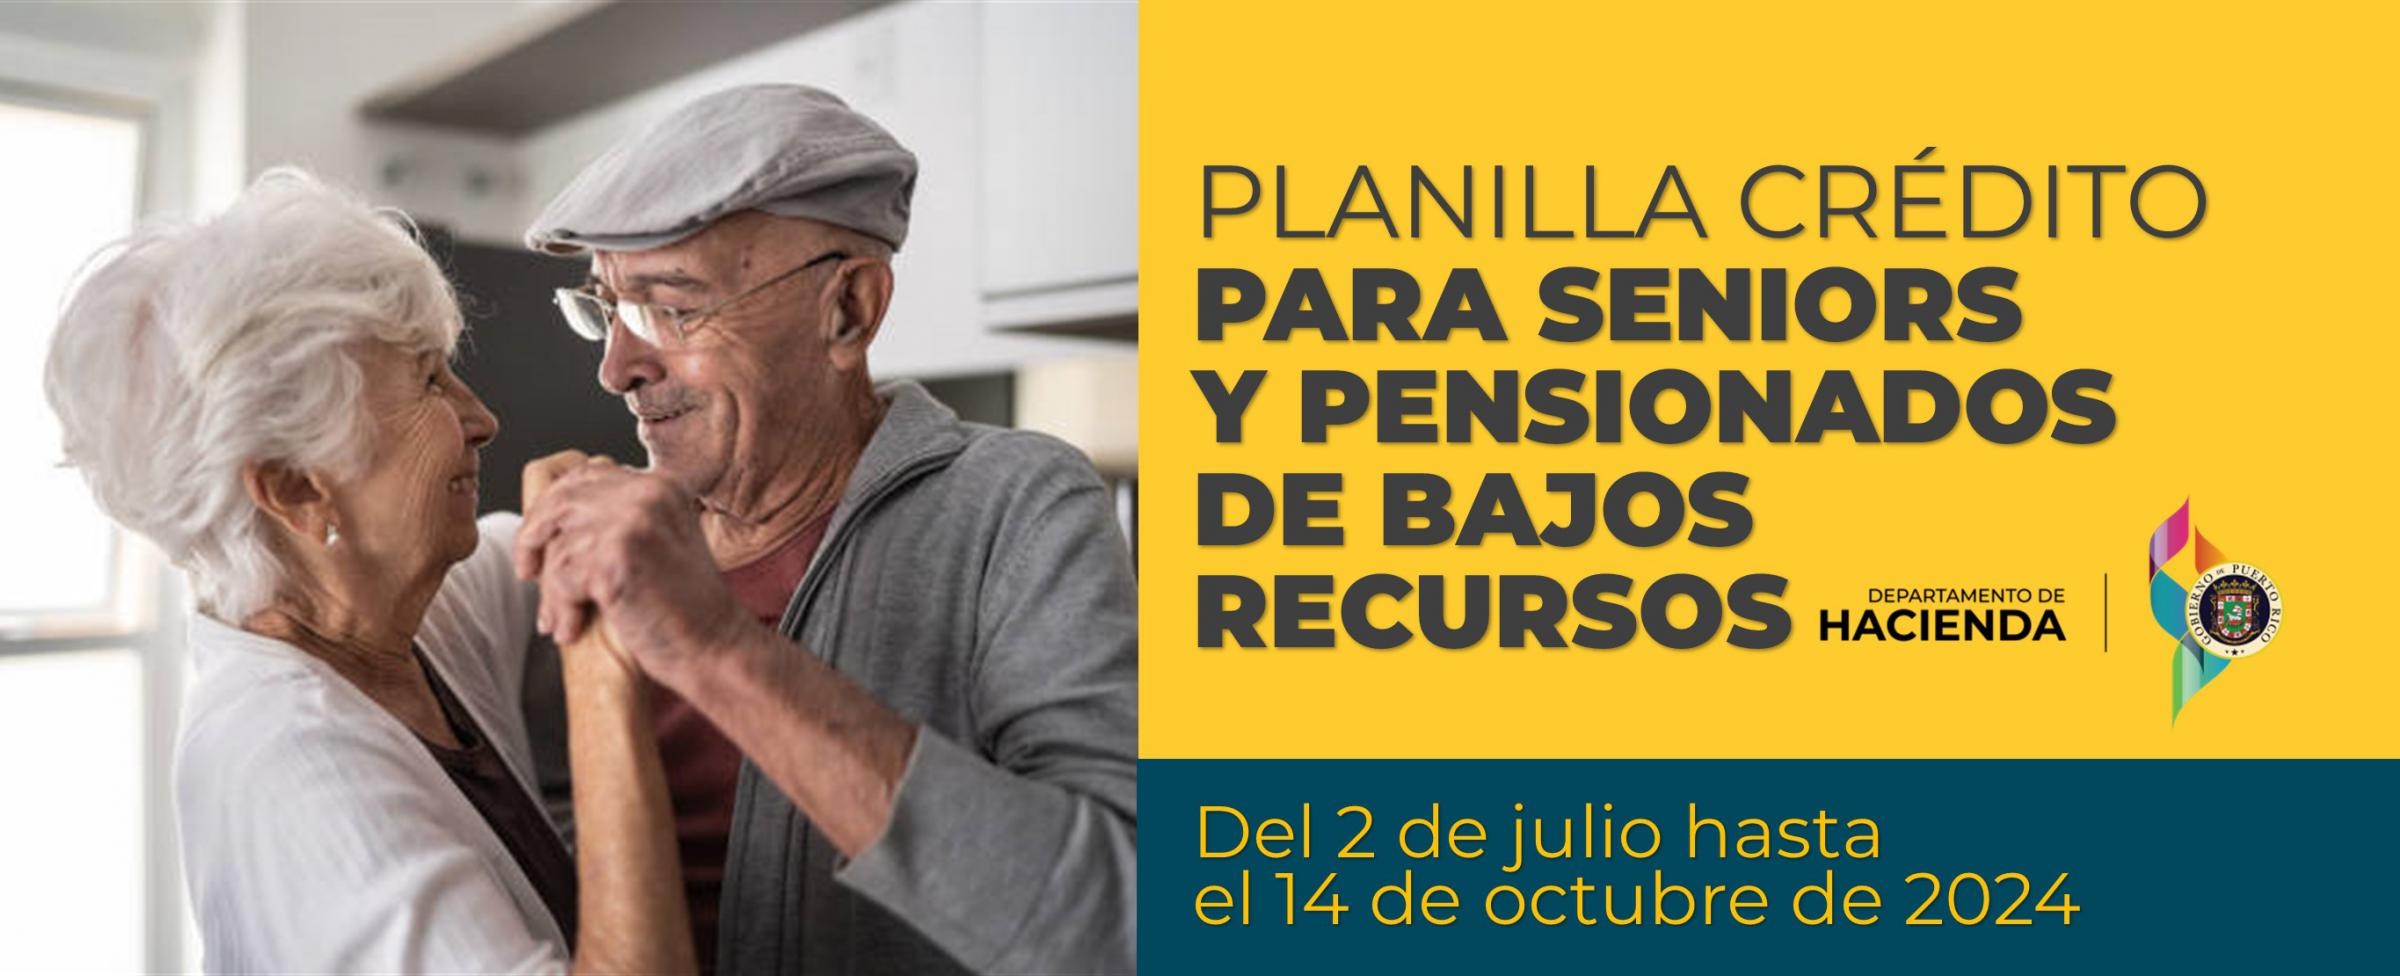
Planilla de Credito 2023
Para cualificar para el crédito senior, los solicitantes deben ser residentes de Puerto Rico y tener 65 años o más al último día del año contributivo. Deben tener un ingreso bruto, incluyendo los beneficios del Seguro Social, de $15,000 o menos de $30,000, en el caso de personas casadas. Para el año contributivo 2023, el crédito senior será de $400 ($800 en caso de persona que rinde planilla conjunta), ya que el Departamento de Hacienda cumplió con la prueba de ingresos netos al Fondo General, establecida en el Código de Rentas Internas de Puerto Rico de 2011. También cualifican personas que no tengan 65 años al último día del año contributivo, pero que solo recibieron ingresos de pensión de $4,800 o menos, sin incluir los beneficios del Seguro Social. Éstos deberán ser pensionados de la Administración de los Sistemas de Retiro de Empleados del Gobierno y la Judicatura, del Sistema de Retiro de Maestros, de la Universidad de Puerto Rico, de la Autoridad de Energía Eléctrica y pensionados del sector privado. Estos ciudadanos recibirán un crédito compensatorio personal de $300 y en el caso de contribuyentes casados, cada cónyuge por separado, tendrá que cumplir con los requerimientos indicados. Las fuentes y el total de ingresos, no se evaluarán como un agregado entre cónyuges.
Brand: Moreno Group Services PR
Category: Services > Professional Services > Tax Services